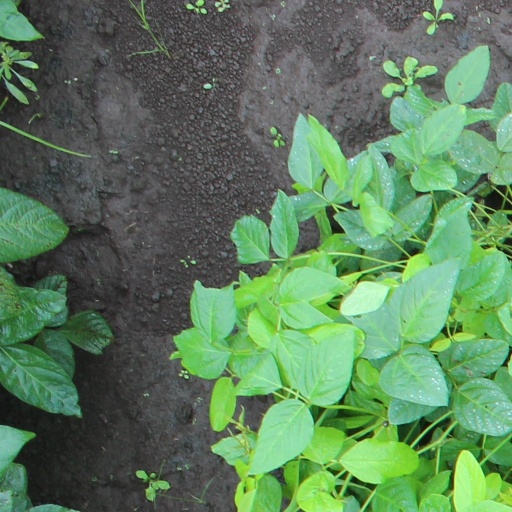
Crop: soybean